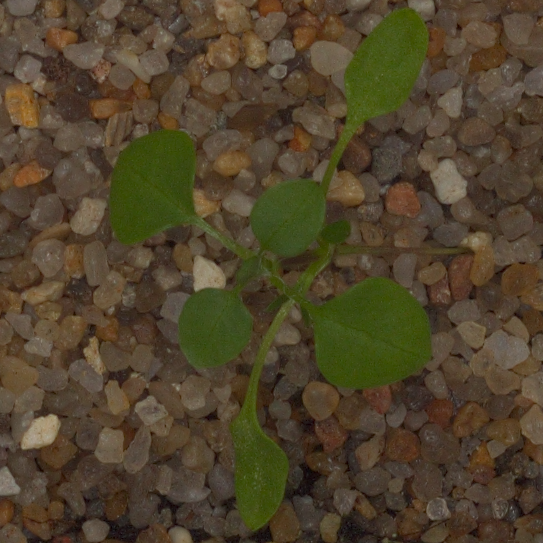
Label: common_chickweed